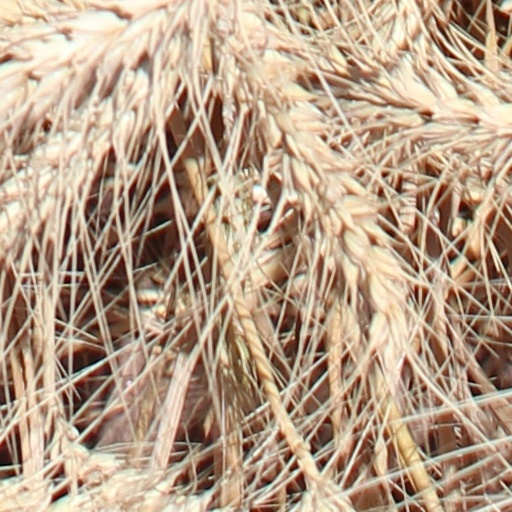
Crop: wheat